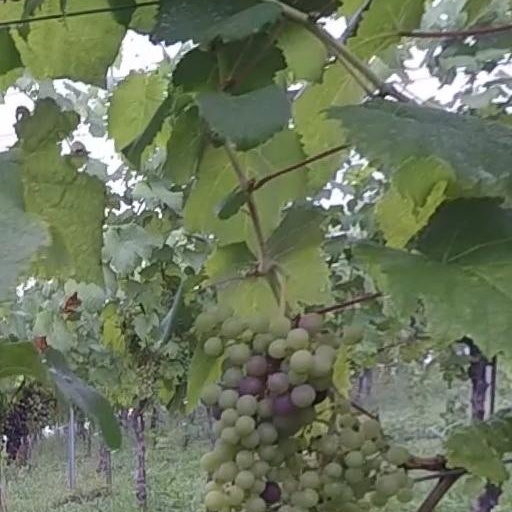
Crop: grape